1960 Coppa Italia final

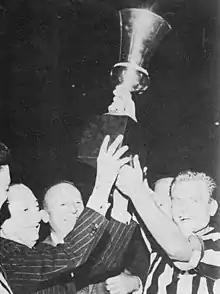
Juventus captain Giampiero Boniperti (right) receives and raises the trophy of the 1959-60 Italian Cup.

The 1960 Coppa Italia Final was the final of the 1959–60 Coppa Italia, the first one with the present day trophy and to give access to the Cup Winners Cup. The match was played on 18 September 1960 between Juventus and Fiorentina. Juventus won 3–2; it was their fourth victory.